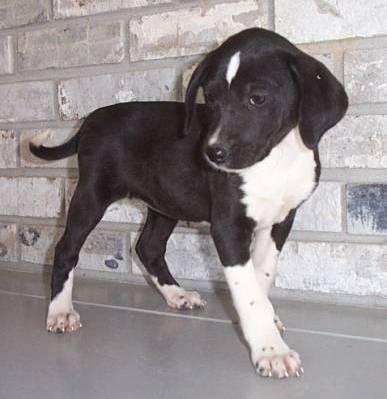
dog